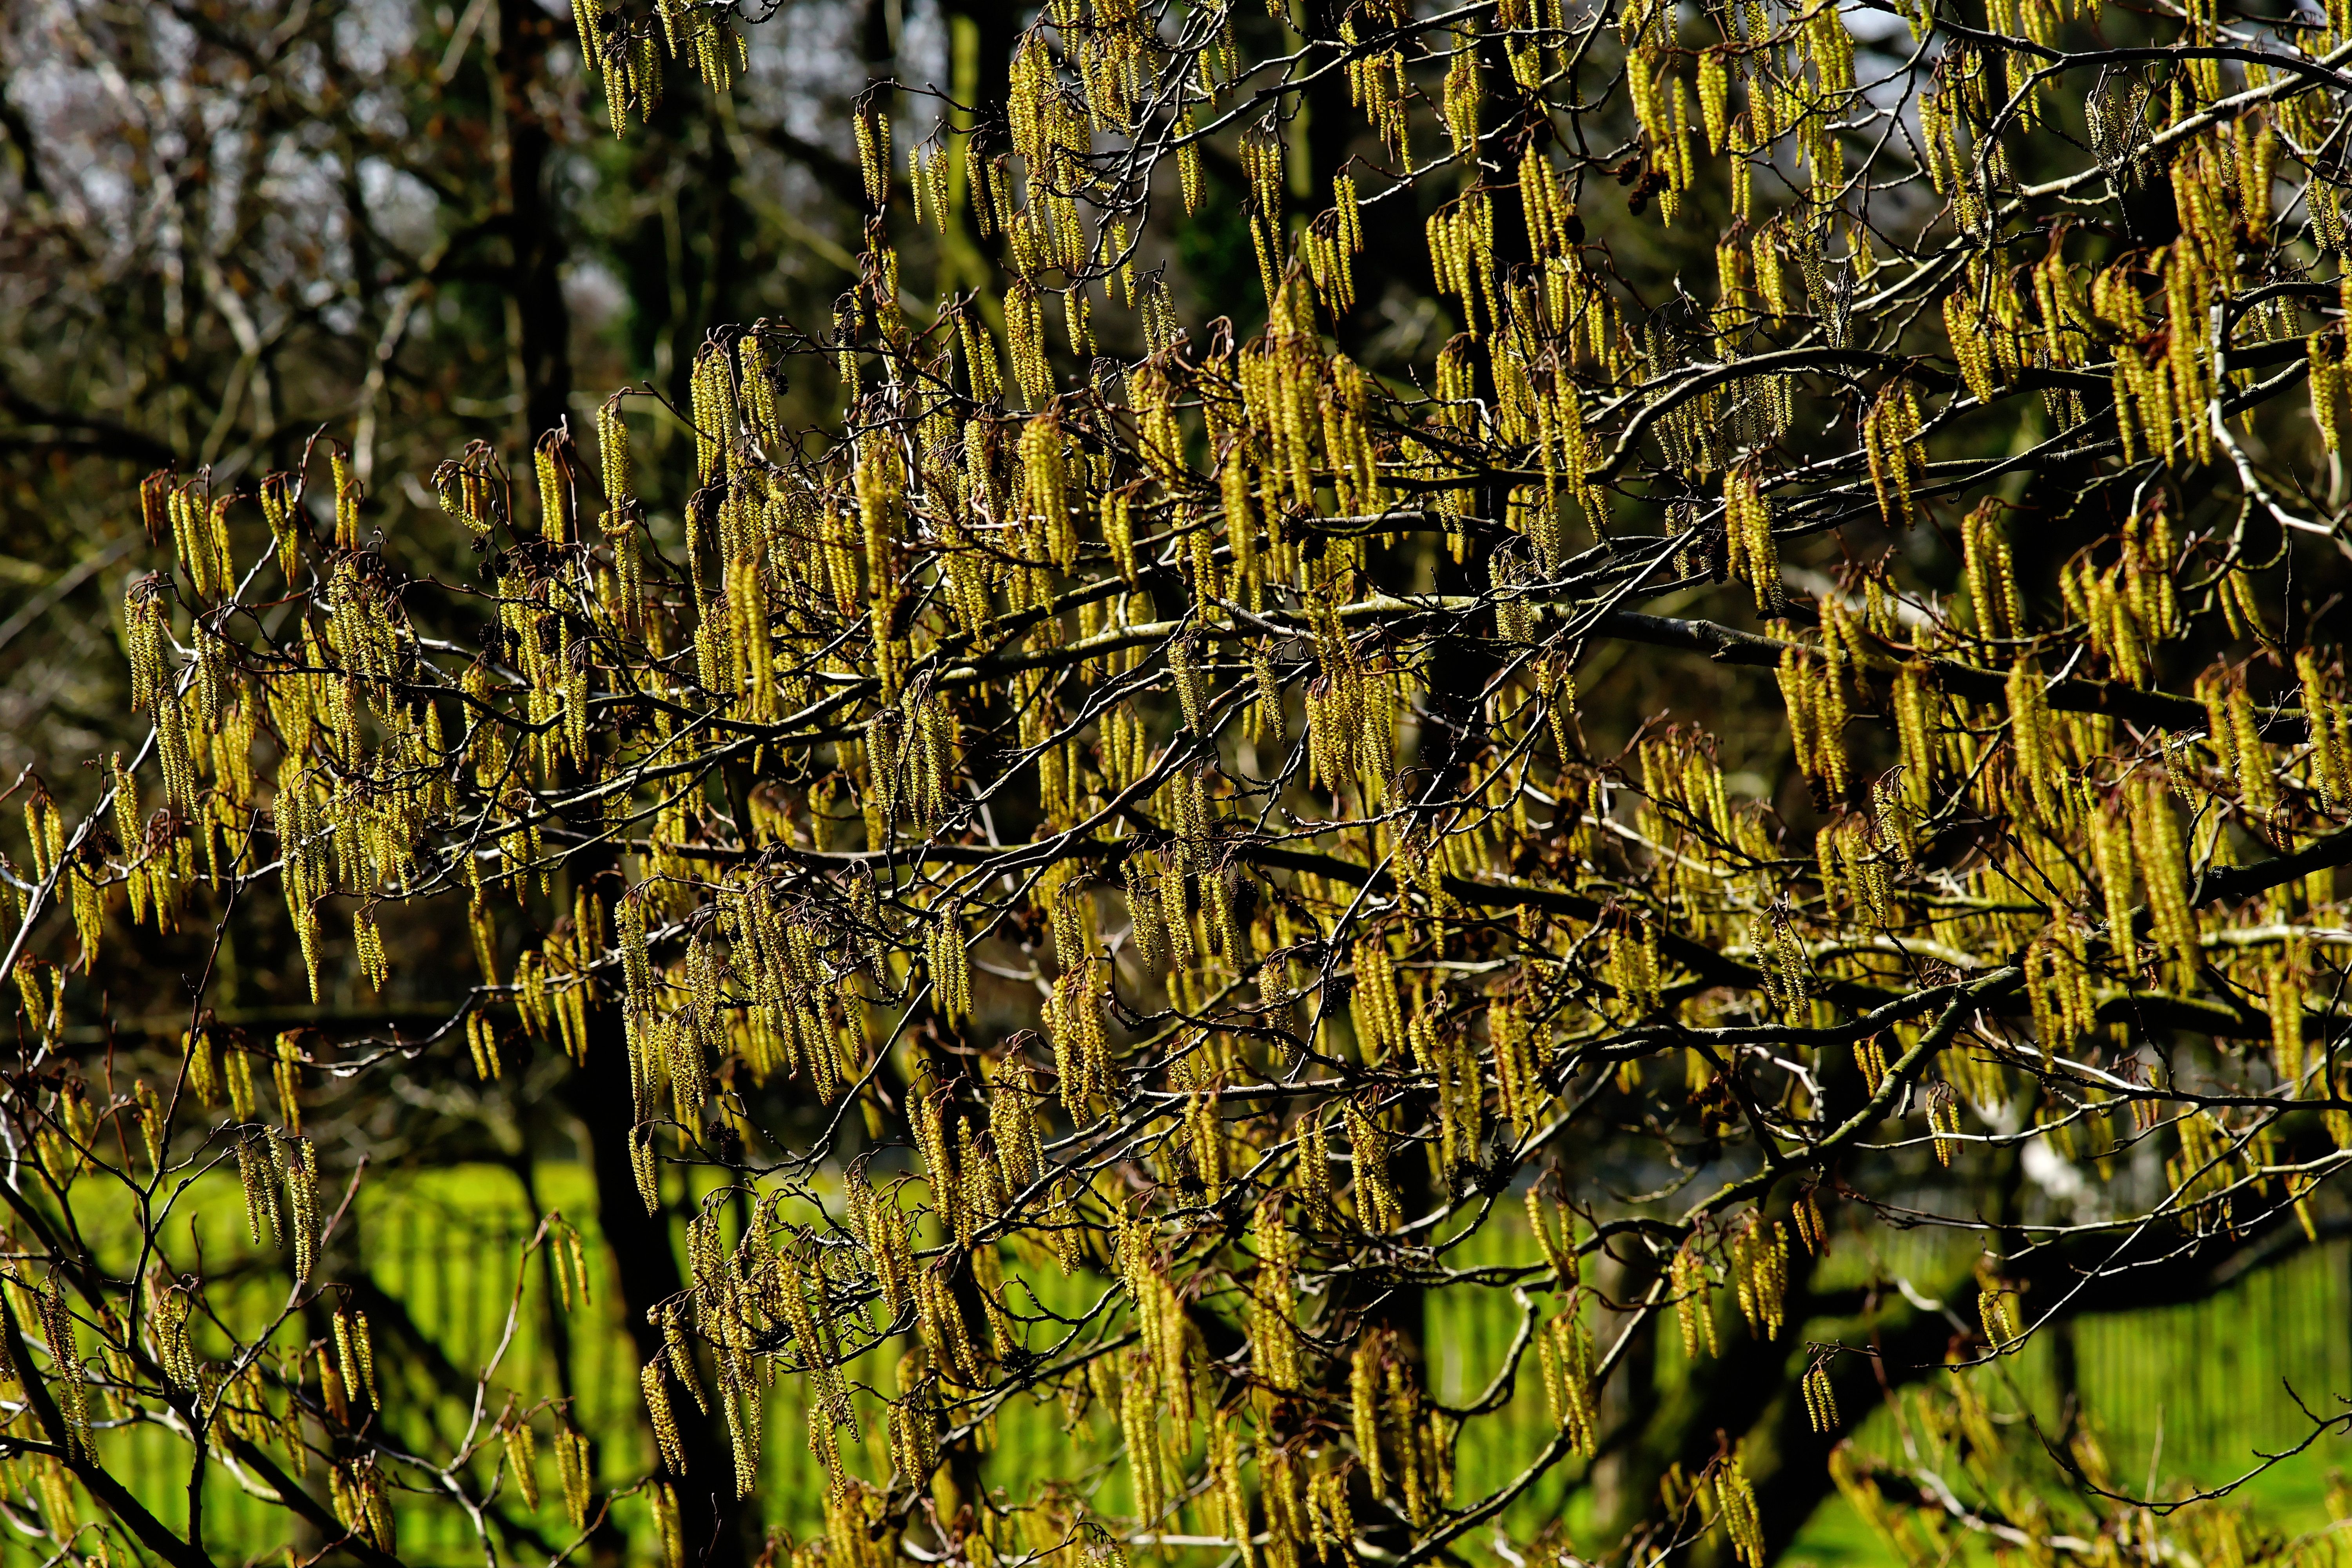
tree, nature, forest, grass, swamp, branch, blossom, plant, sunlight, leaf, flower, bloom, trunk, wildlife, decoration, spring, green, pasture, autumn, botany, flora, season, vegetation, shrub, branches, deciduous, wetland, woodland, habitat, harbinger of spring, palm kitten, willow catkins, grazing greenhouse, pussy willow, spring jewelry, natural environment, plant stem, woody plant, land plant